Shinano-Ōmachi Station

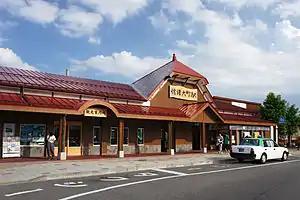
Shinano-Ōmachi Station after the renovation in 2010

is a railway station in the city of Ōmachi, Nagano, Japan, operated by East Japan Railway Company (JR East). It is the starting point of the Tateyama Kurobe Alpine Route.